Henry St John (Royal Navy officer)

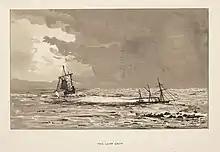
The Last Shot, a sketch by St John illustrating an action against a Chinese junk

On 12 April 1866 the Admiralty announced that Lieutenant St John, in command of her Majesty's gunboat was promoted to Commander in consideration of the skill and judgement displayed in effecting the destruction of a large piratical force of 54 Chinese Junks, without loss in the attack and capture.